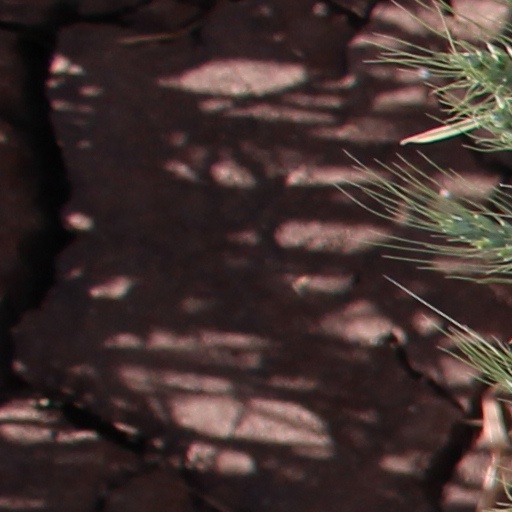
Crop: wheat